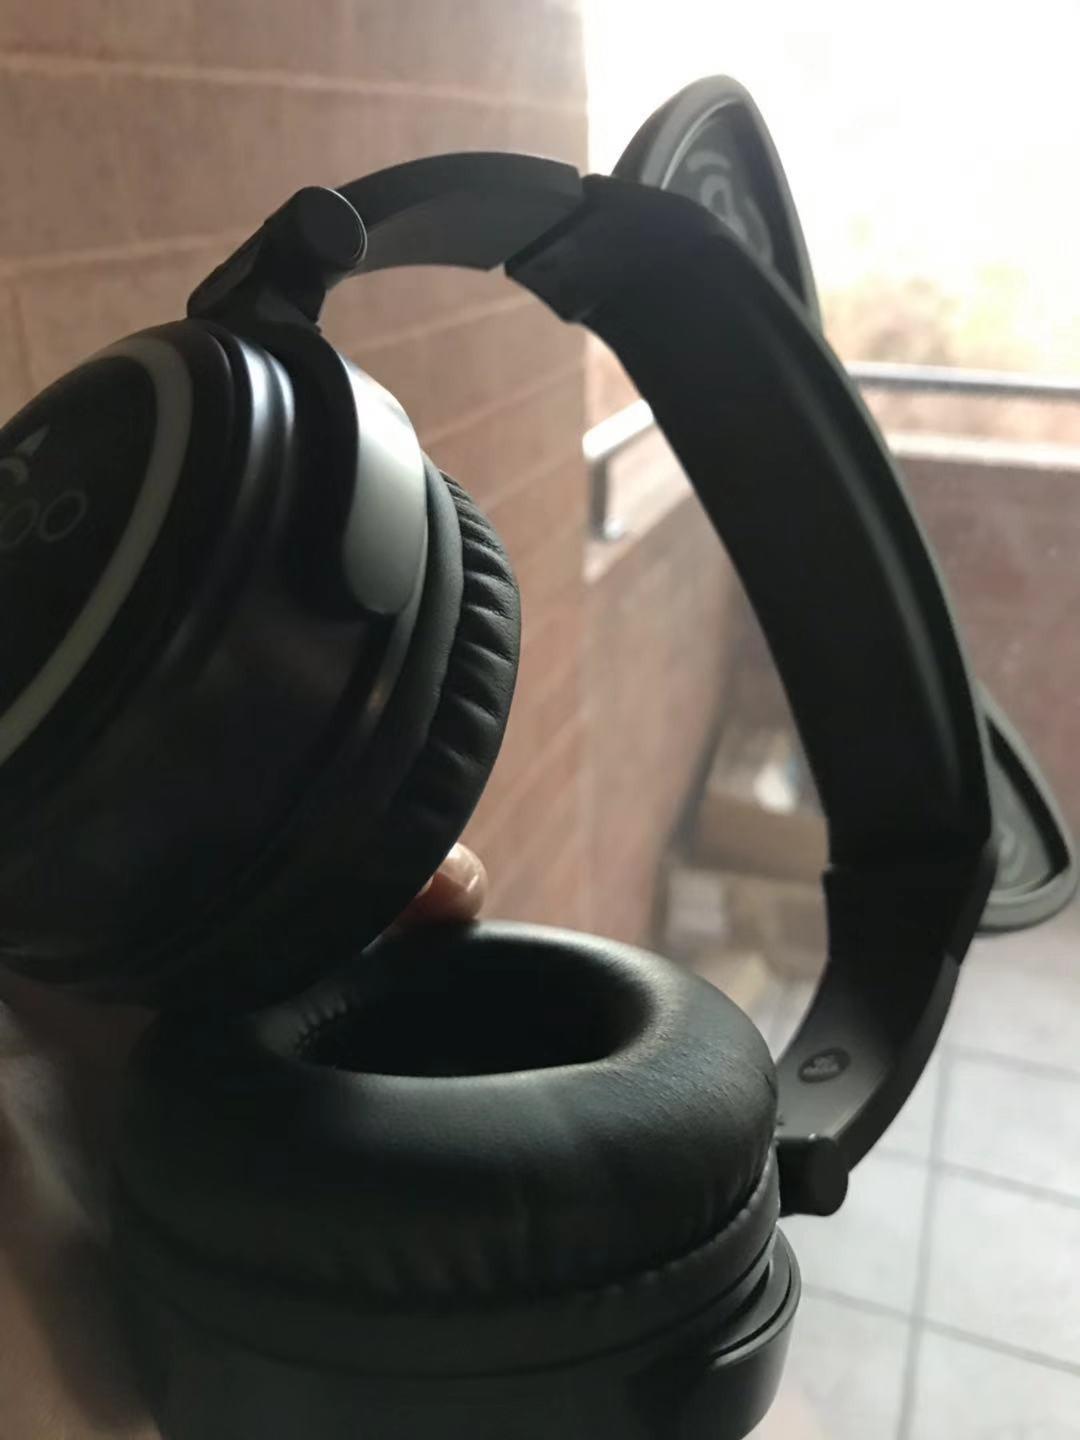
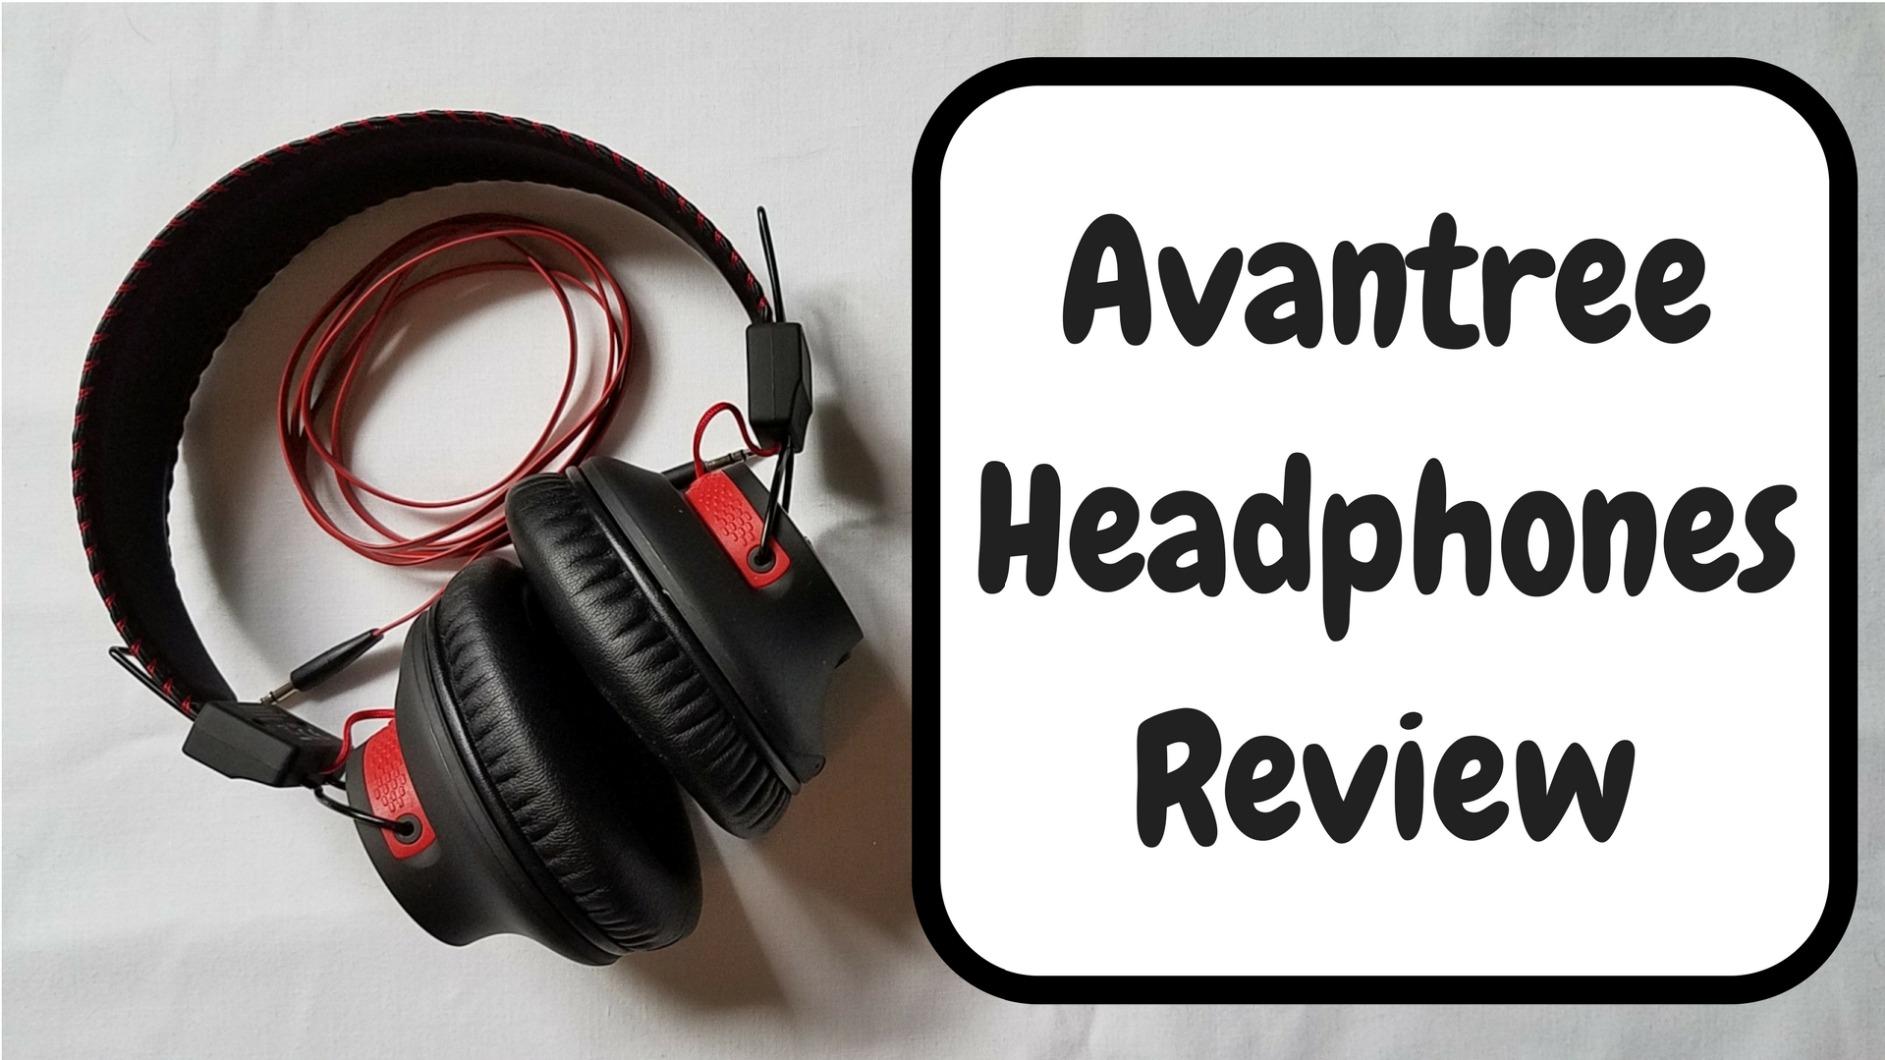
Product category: headphones
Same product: no